Calavera

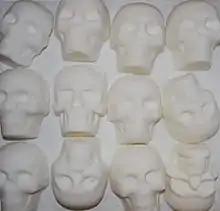
Sugar skulls before decoration.

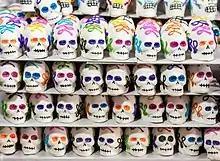
Sugar skulls offered for sale in Mexico.

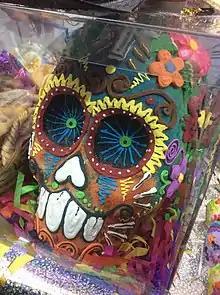
Large sugar skull offered for sale in Mexico.

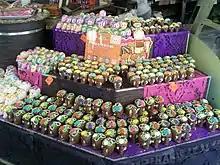
"Calaveritas" (little skulls) made of chocolate and sugar for sale in Mexico.

Traditional production methods with molds have been used for a long time. The process involves using molds to cast the "calaveras". Production can be a lengthy process: a craftsman who creates elaborate calaveras might spend four to six months producing and decorating the skulls for a season. The most elaborately made sugar skulls are considered folk art, and are not meant to be consumed.